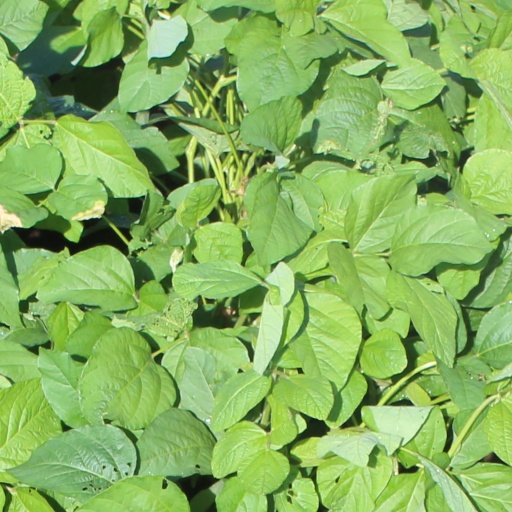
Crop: soybean